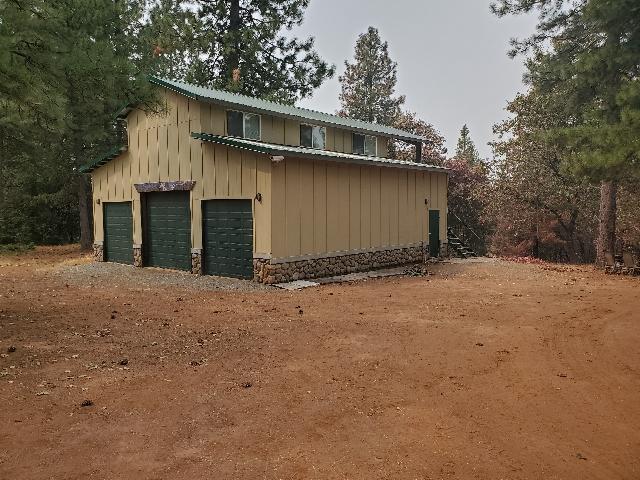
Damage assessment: no_damage